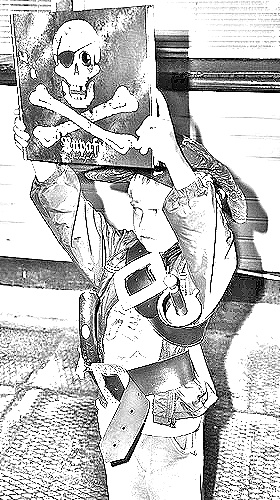
Portrait style: Sketch Portrait